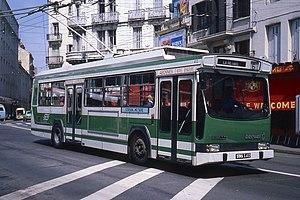
Un Berliet ER100 de Saint-Étienne.
Le trolleybus ou trolley, est un véhicule électrique de transport en commun de voyageurs. Monté comme un autobus, il n'est pas propulsé par un moteur thermique mais par un moteur électrique. Son courant lui est fourni par deux caténaires, généralement appelées « lignes aériennes de contact » ou encore bifilaires. Ils sont ainsi à distinguer des bus électriques, qui fonctionnent avec des batteries.
Le trolleybus de Saint-Étienne fait partie du réseau de transports en commun de l'agglomération de Saint-Étienne. Le réseau est créé en 1940, en remplacement d'une partie du réseau du tramway de Saint-Étienne. Le réseau de trolleybus connaît un développement important jusque dans les années 1970.